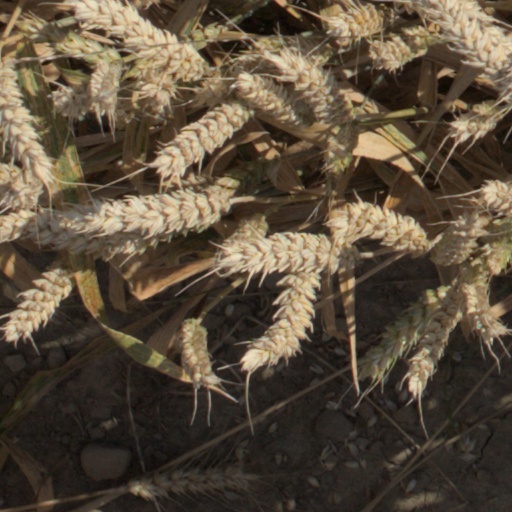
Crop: wheat